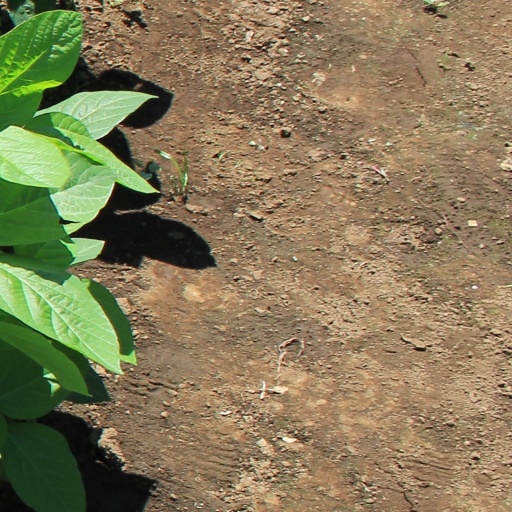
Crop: soybean